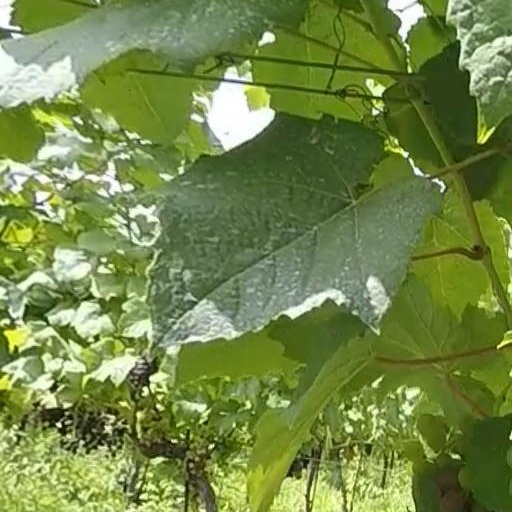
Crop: grape